Allotropes of carbon

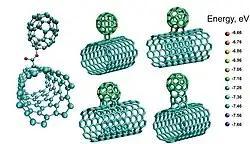
Computer models of stable nanobud structures

"Carbon nanobuds" are a newly discovered allotrope of carbon in which fullerene like "buds" are covalently attached to the outer sidewalls of the carbon nanotubes. This hybrid material has useful properties of both fullerenes and carbon nanotubes. For instance, they have been found to be exceptionally good field emitters.